Bagha Jatin (2023 film)

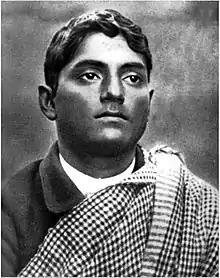
Bagha Jatin, the real-life Indian revolutionary whose life was portrayed in the film

In July 2022, director Arun Roy told "Anandabazar Online" about writing the script for the "Bagha Jatin". He said that "I have been writing about Bagha Jatin for the last one and a half years. I don't know anything more than that." At this time, it is also known that the shooting of the film will begin from October. On 15 August 2022, The film was officially announced on the occasion of India's 75th Independence Day.